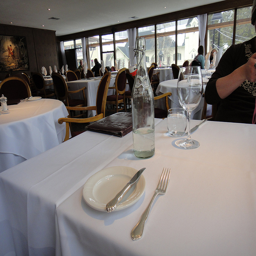
A glass bottle on a white table cloth.
a table with a white table cloth and a bottle on it
A bottle of drink next to a wine glass and a plate with silverware.
A table set with a table cloth, plate knife, fork, wine glass and bottle.
a person at a table a bottle glass and silverware